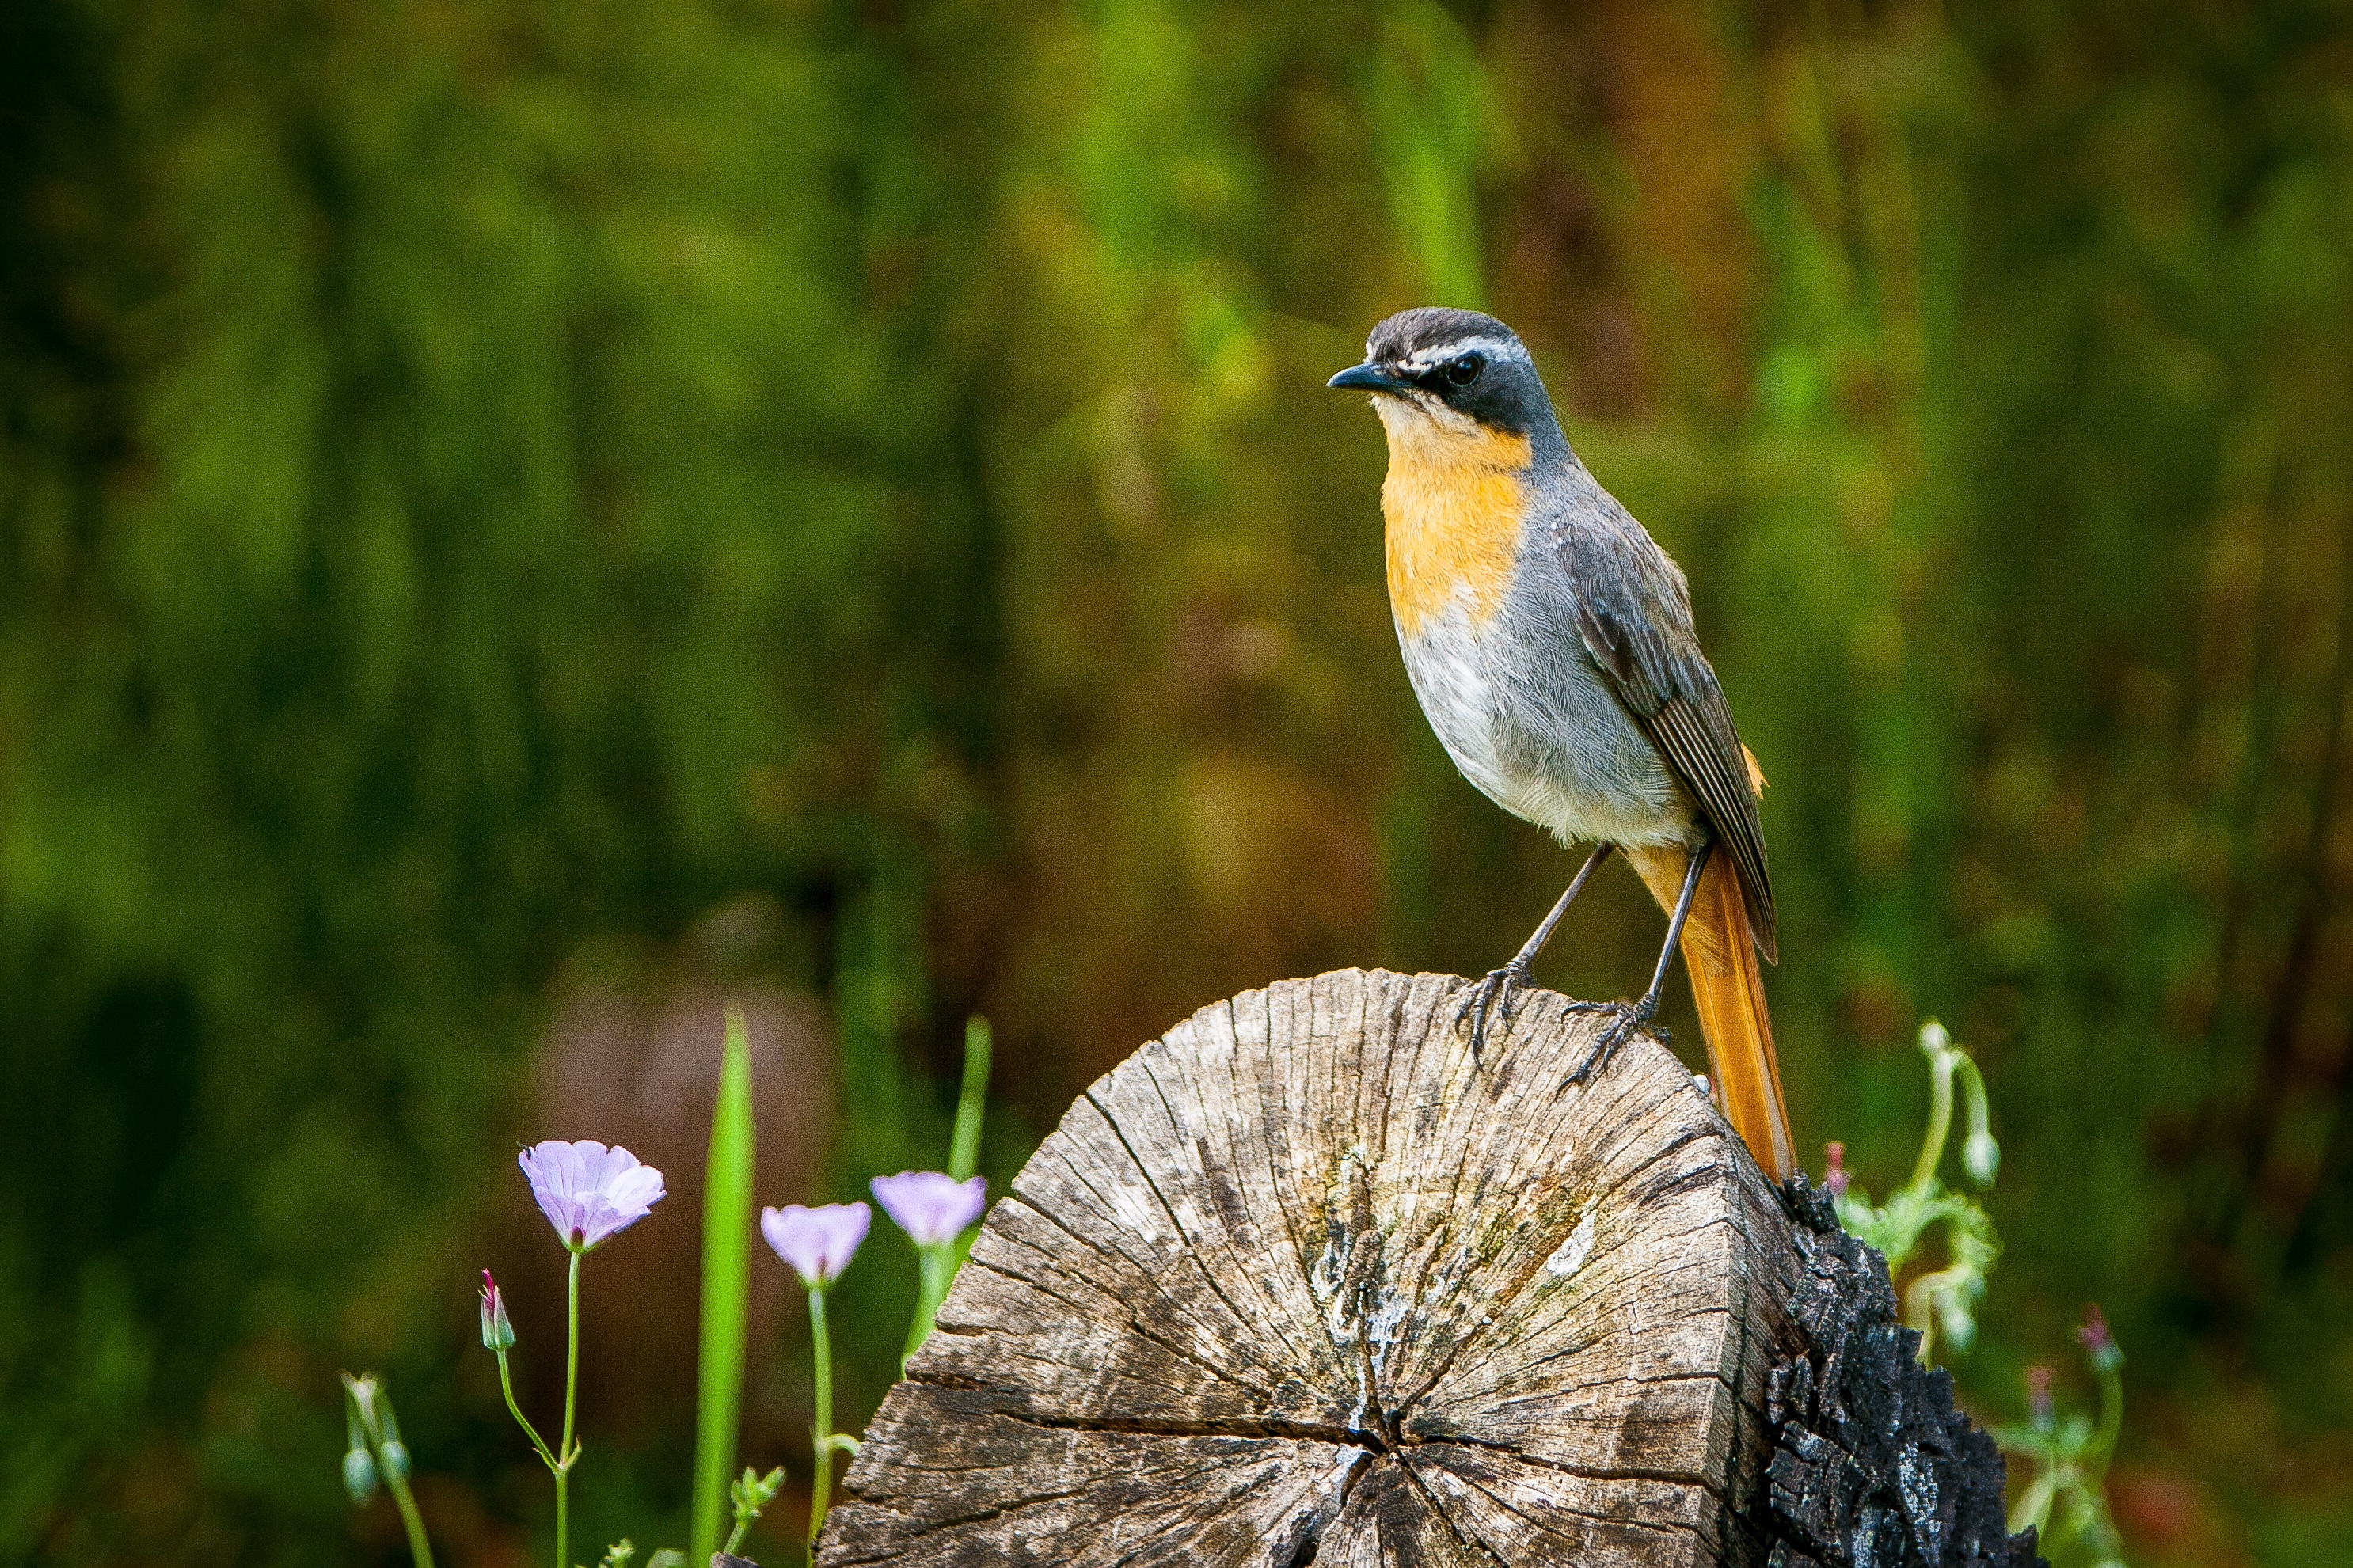
tree, nature, forest, grass, bird, plant, meadow, flower, wildlife, environment, green, beak, natural, autumn, flora, fauna, close up, outdoors, vertebrate, tree stump, habitat, macro photography, old world flycatcher, natural environment, perching bird